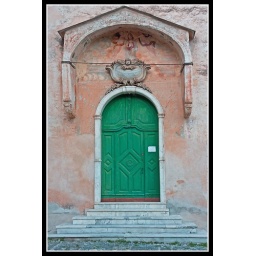
Church door in Italian mountain village